David Bruce (brewer)

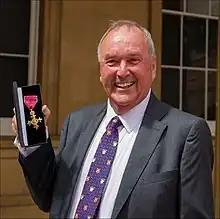
Bruce in 2022

Alexander David Michael Bruce is a British entrepreneur who has been involved in production and retailing within the international brewing and leisure industry since 1966.